The Age of Love (1954 film)

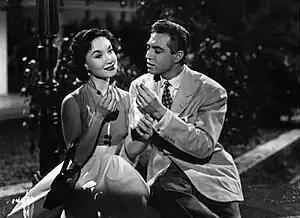
Lolita Torres and Alberto Dalbés

The Age of Love (Spanish:La edad del amor) is a 1954 Argentine musical comedy film of the classical era of Argentine cinema, directed by Julio Saraceni and starring Lolita Torres, Alberto Dalbés and Floren Delbene.